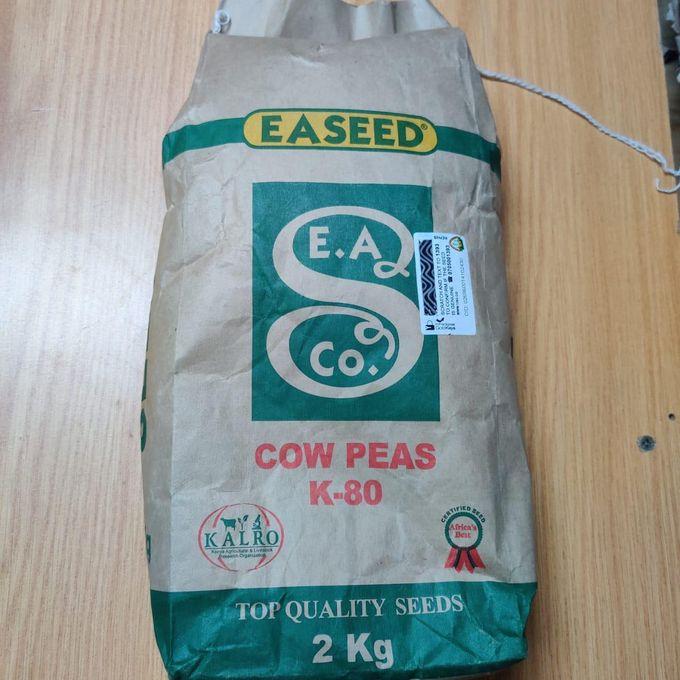
Mto mrefu na mkubwa ukiwa umepita katika nyika,wakazi wa eneo hili hutumia chanzo hiki cha maji kwa ajili ya kilimo wakiwa na mashamba yao ukingoni.